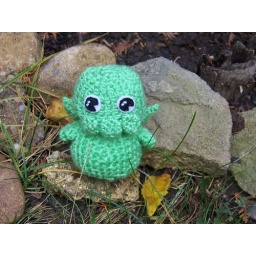
From the book &amp;quot;Creepy cute crochet&amp;quot; by Christie Haden